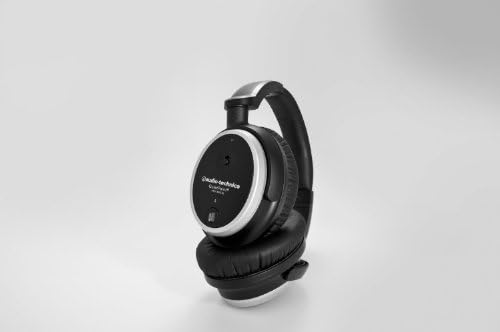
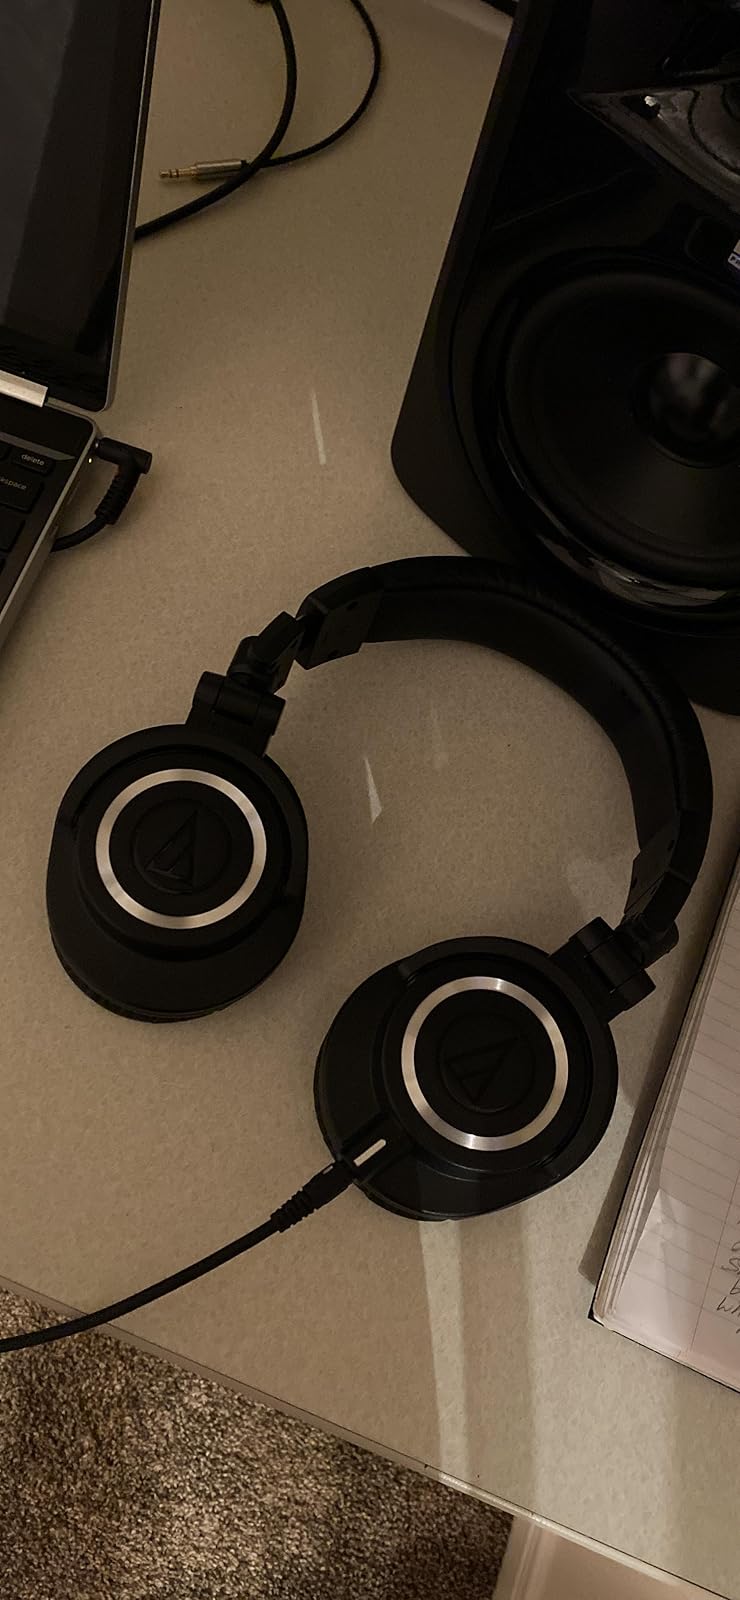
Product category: headphones
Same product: no